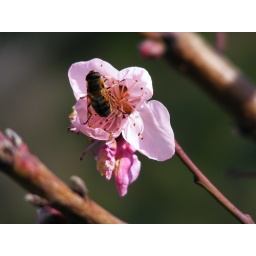
Bee in pink flower